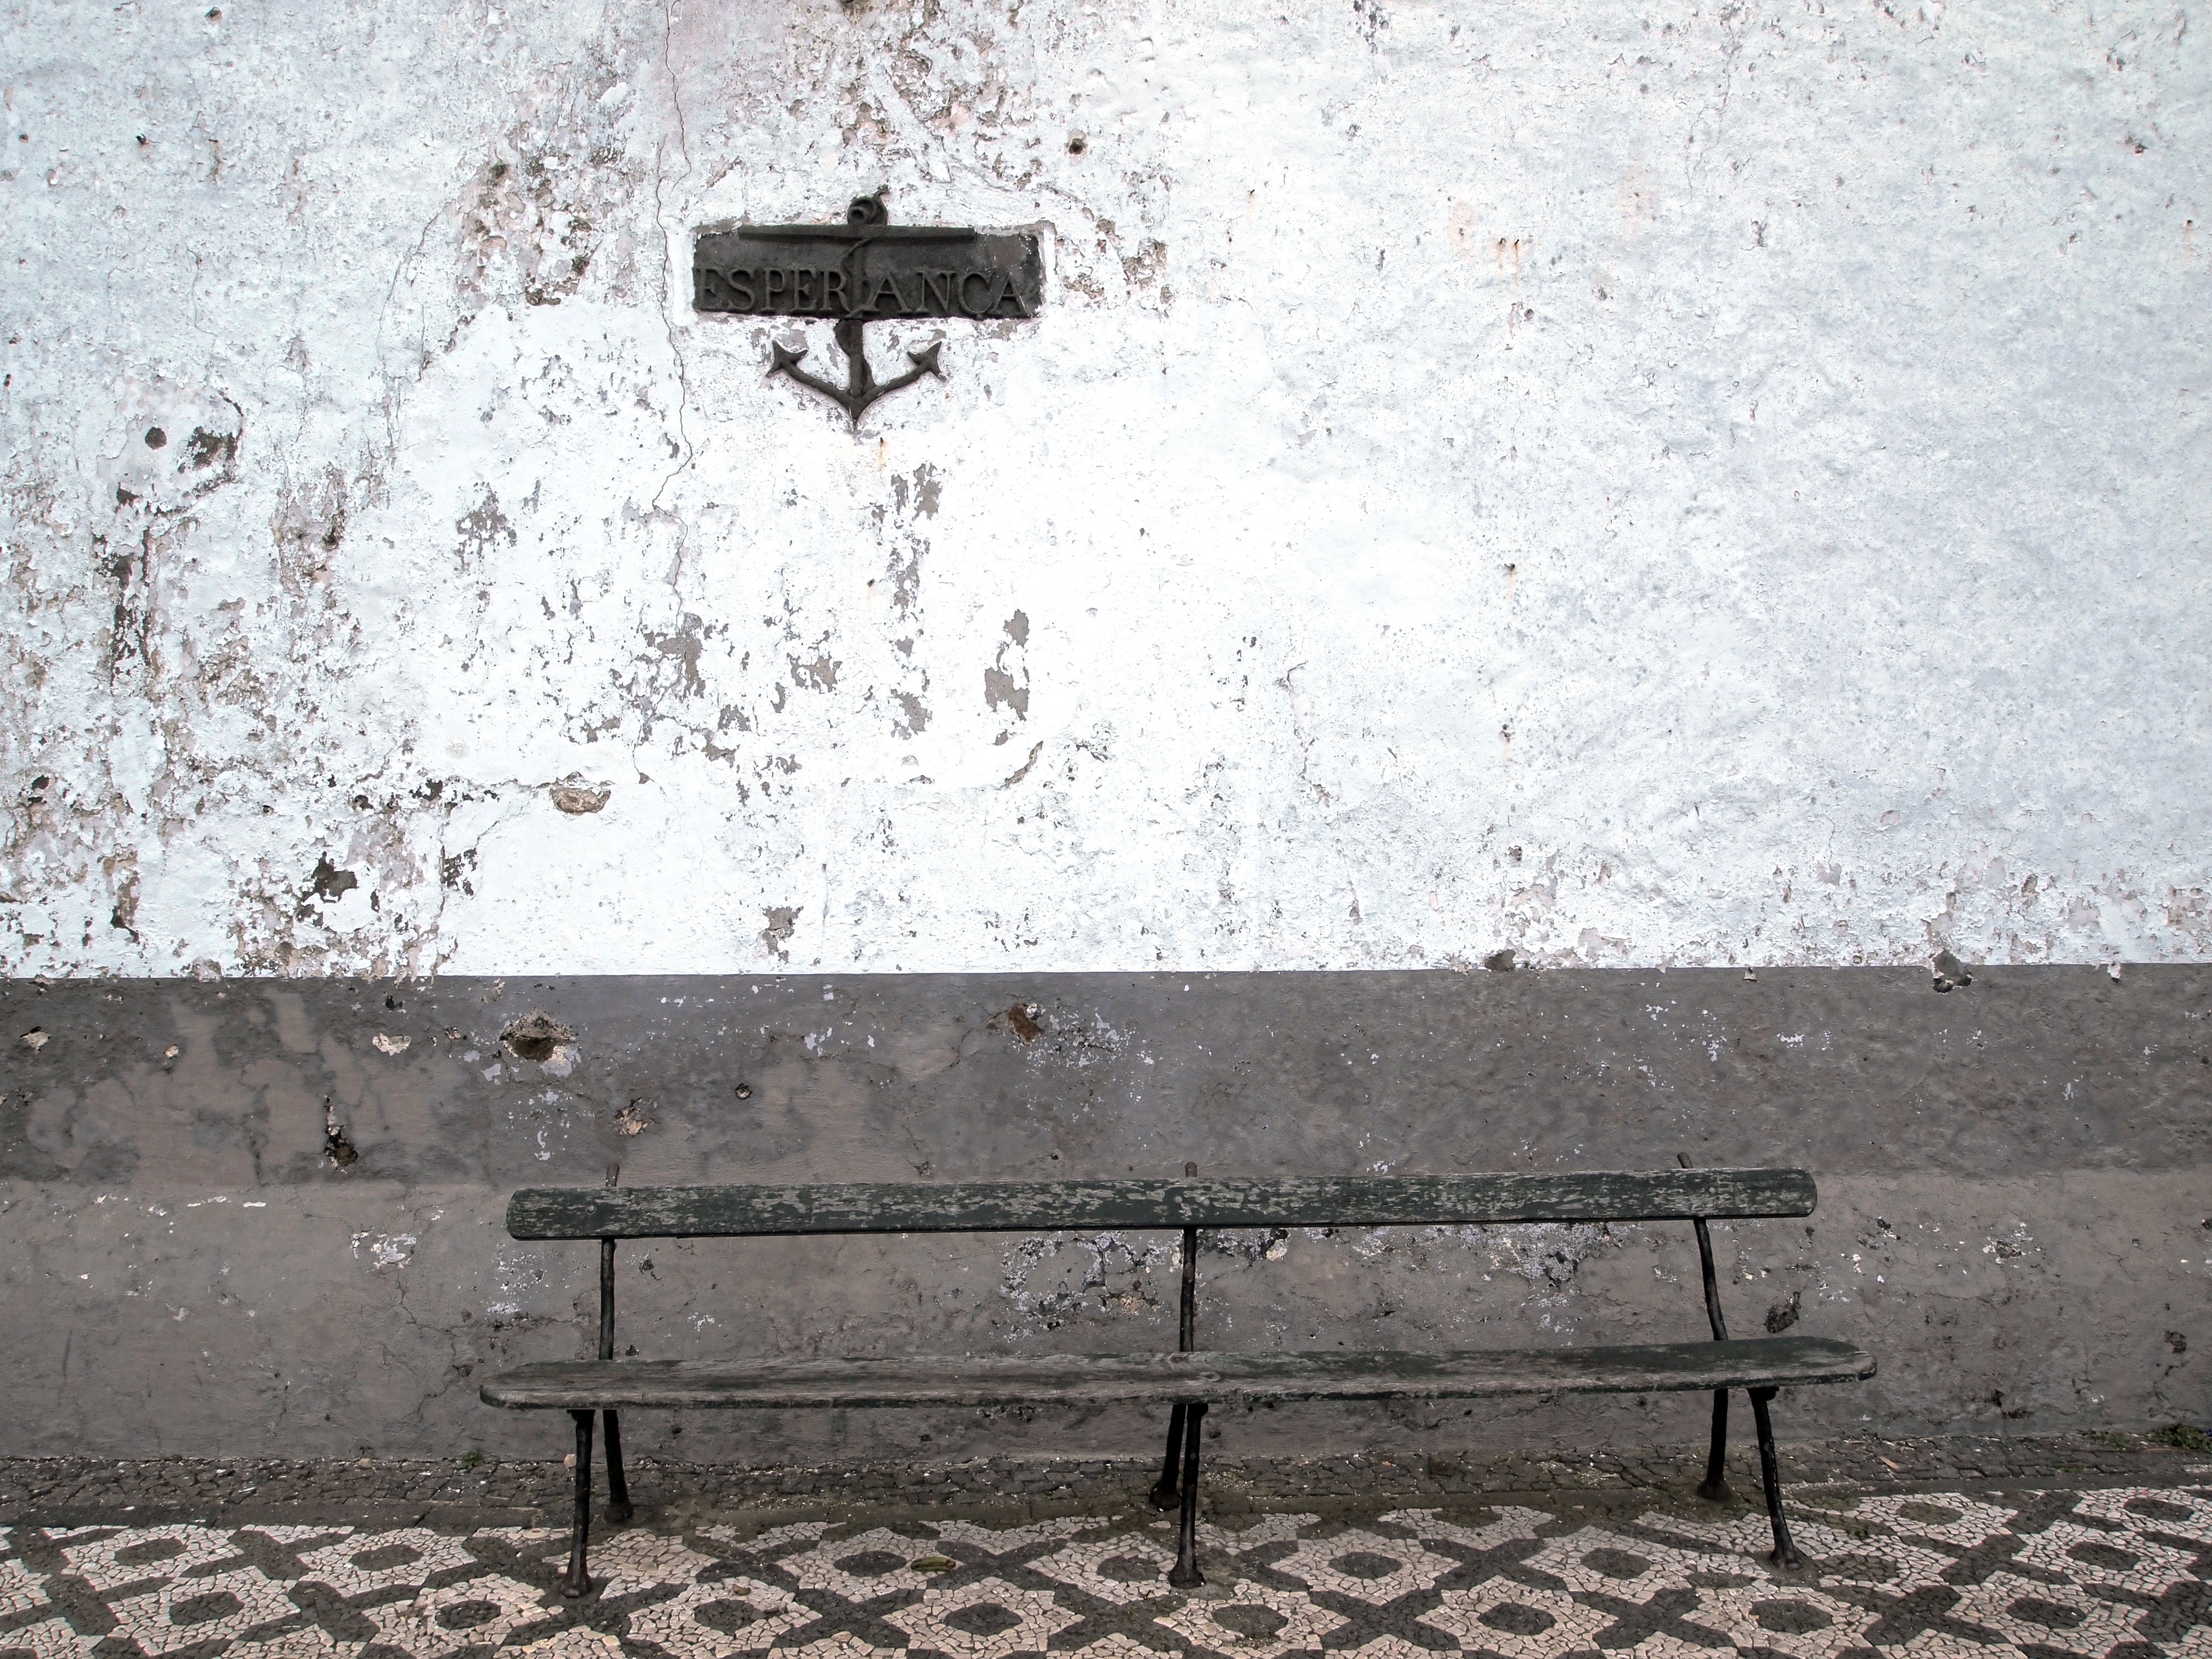
snow, wood, white, bench, wall, alone, sitting, weather, gray, furniture, lonely, sad, grey, stones, anchor, dull, road surface, miserable